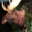
Label: deer